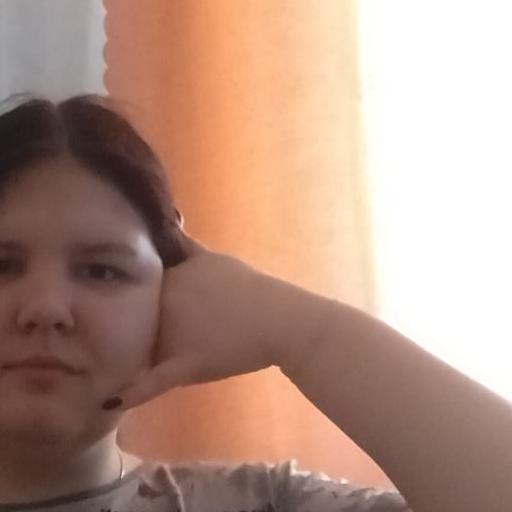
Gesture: call